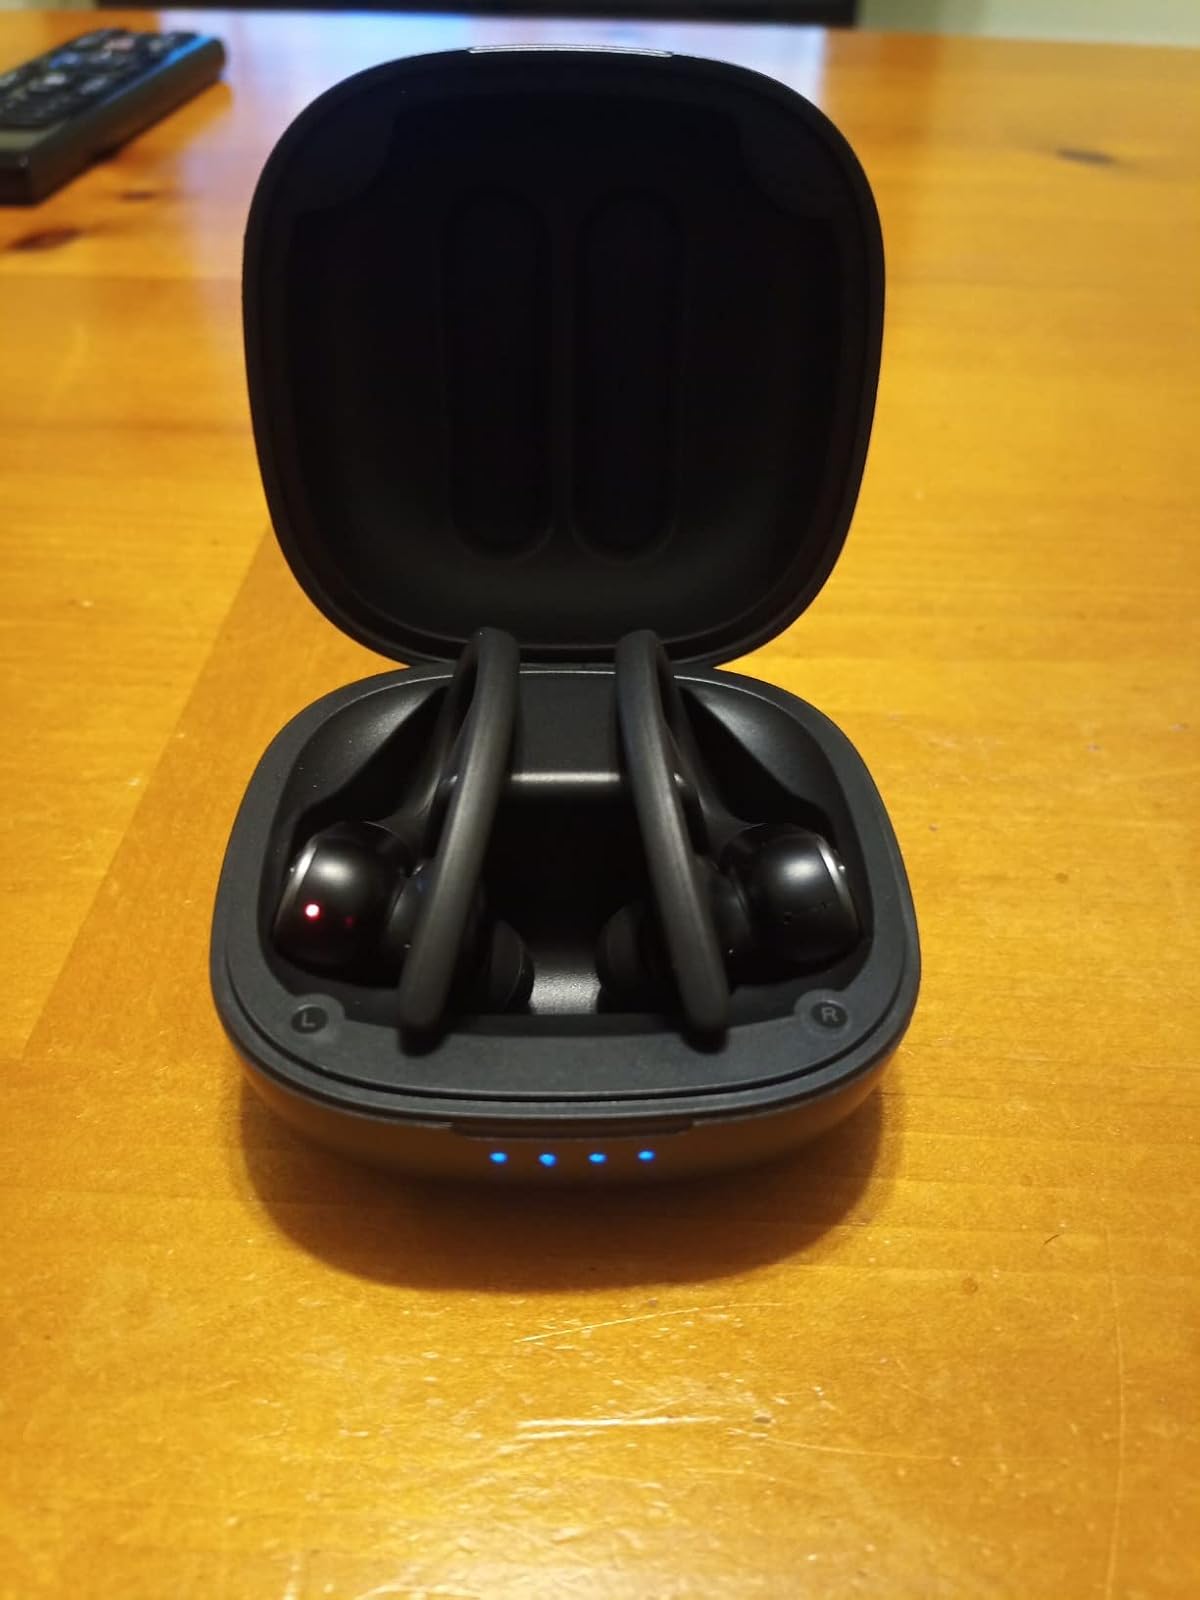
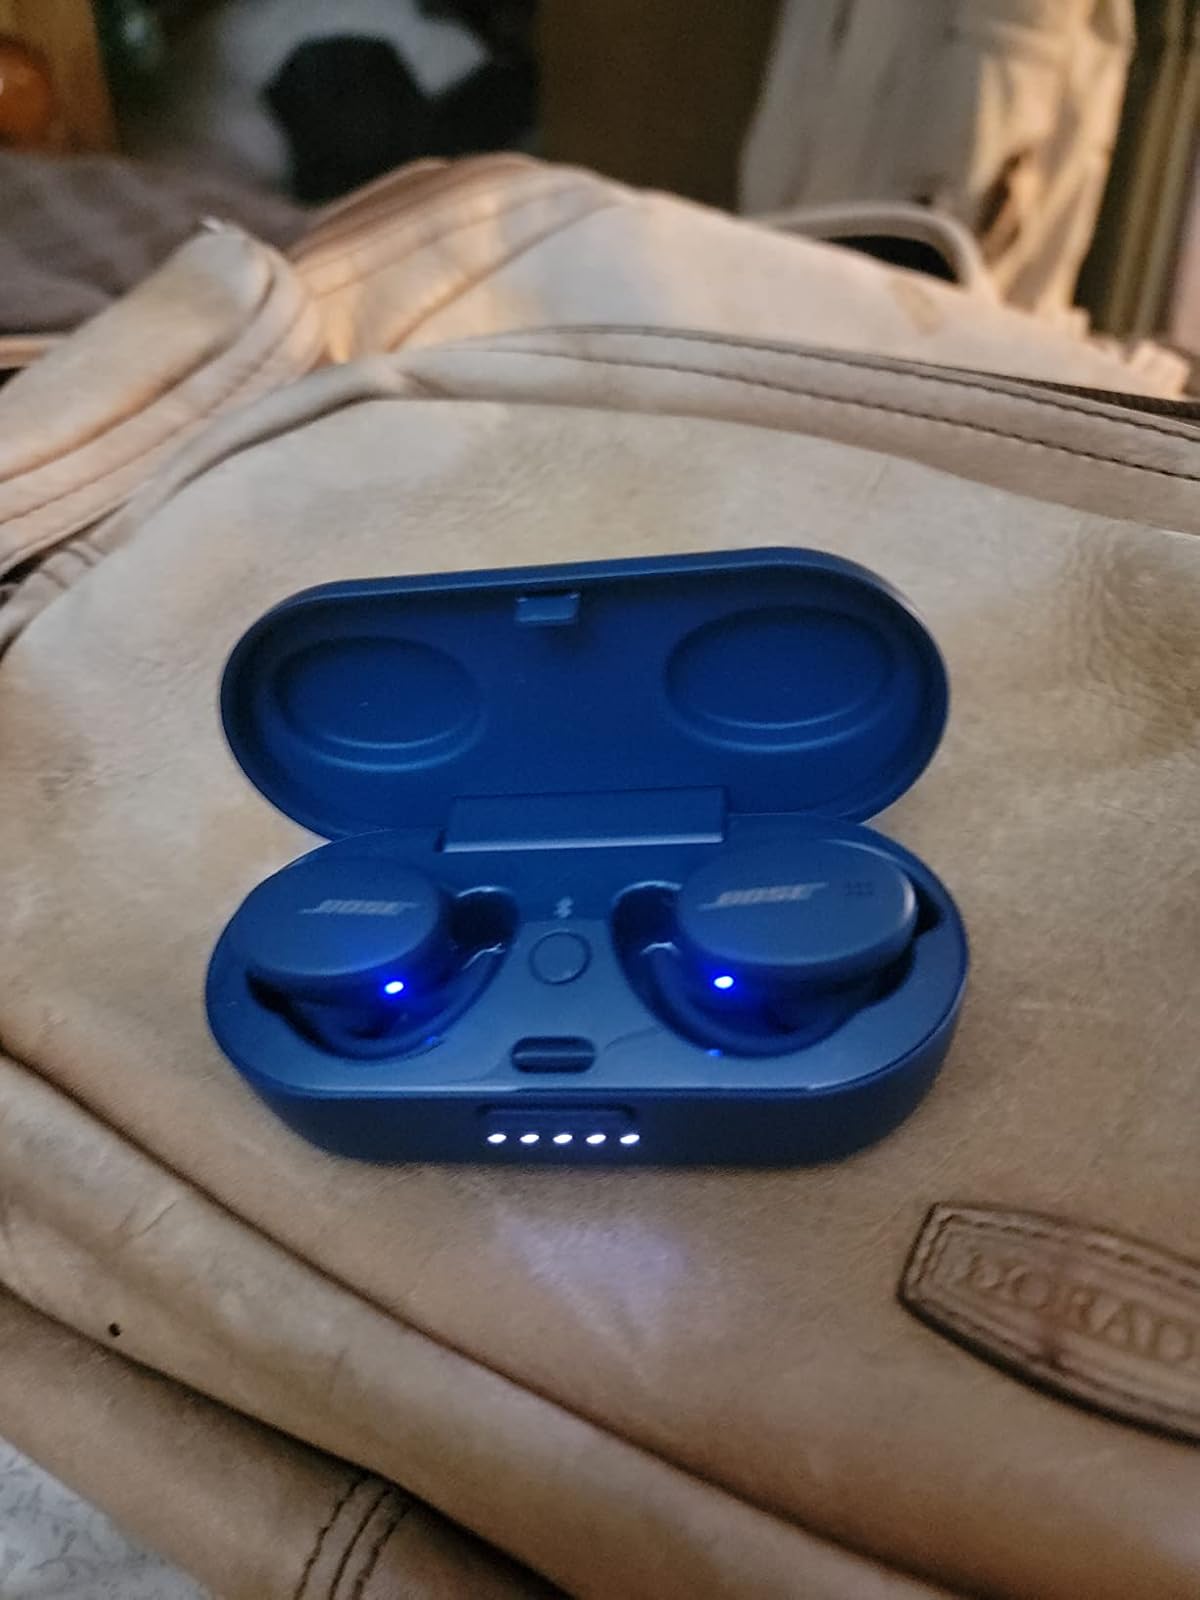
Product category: earbuds
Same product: no